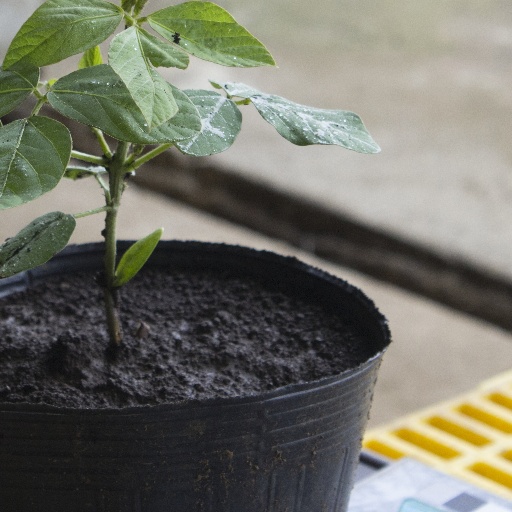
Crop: soybean